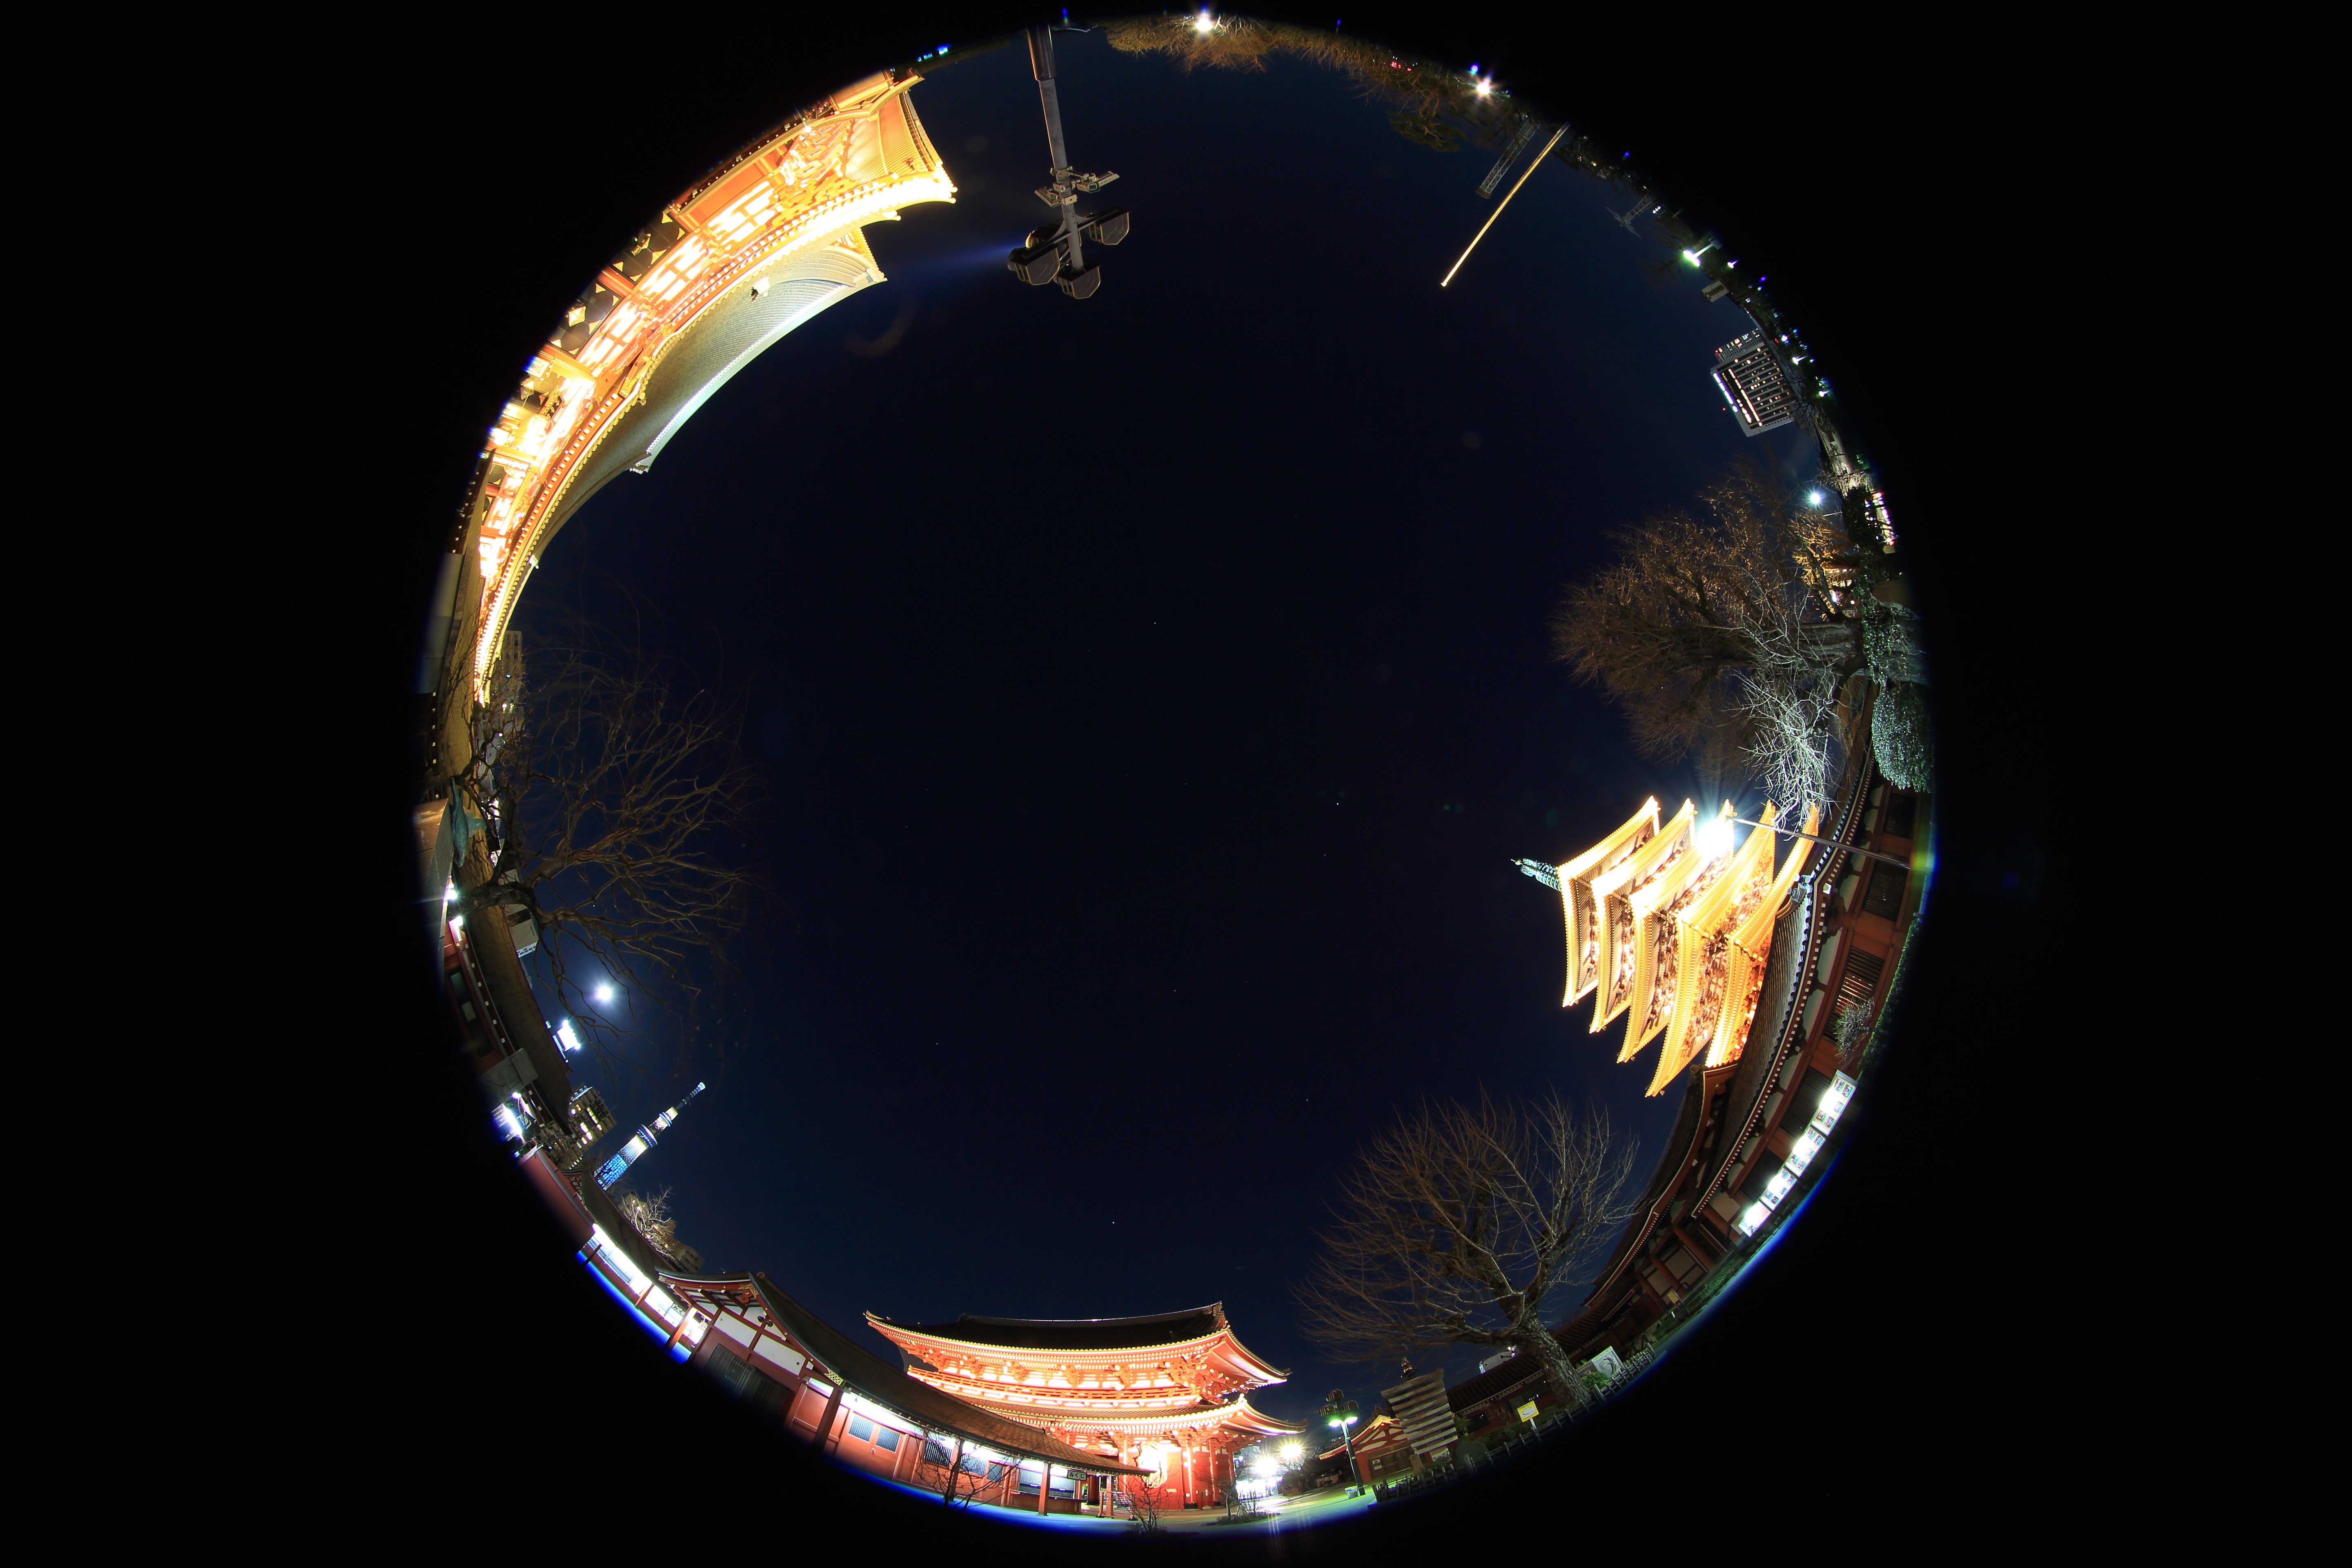
light, night, photography, reflection, circle, christmas decoration, sphere, shape, fisheye lens